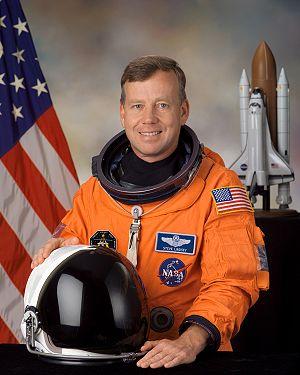
Steven Wayne Lindsey est un astronaute américain né le 24 août 1960. Il est le commandant de la navette spatiale lors de la mission STS-133, dernière mission de Discovery